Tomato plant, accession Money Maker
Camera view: horizontal (90 deg, fisheye); turntable rotation: 270 degrees
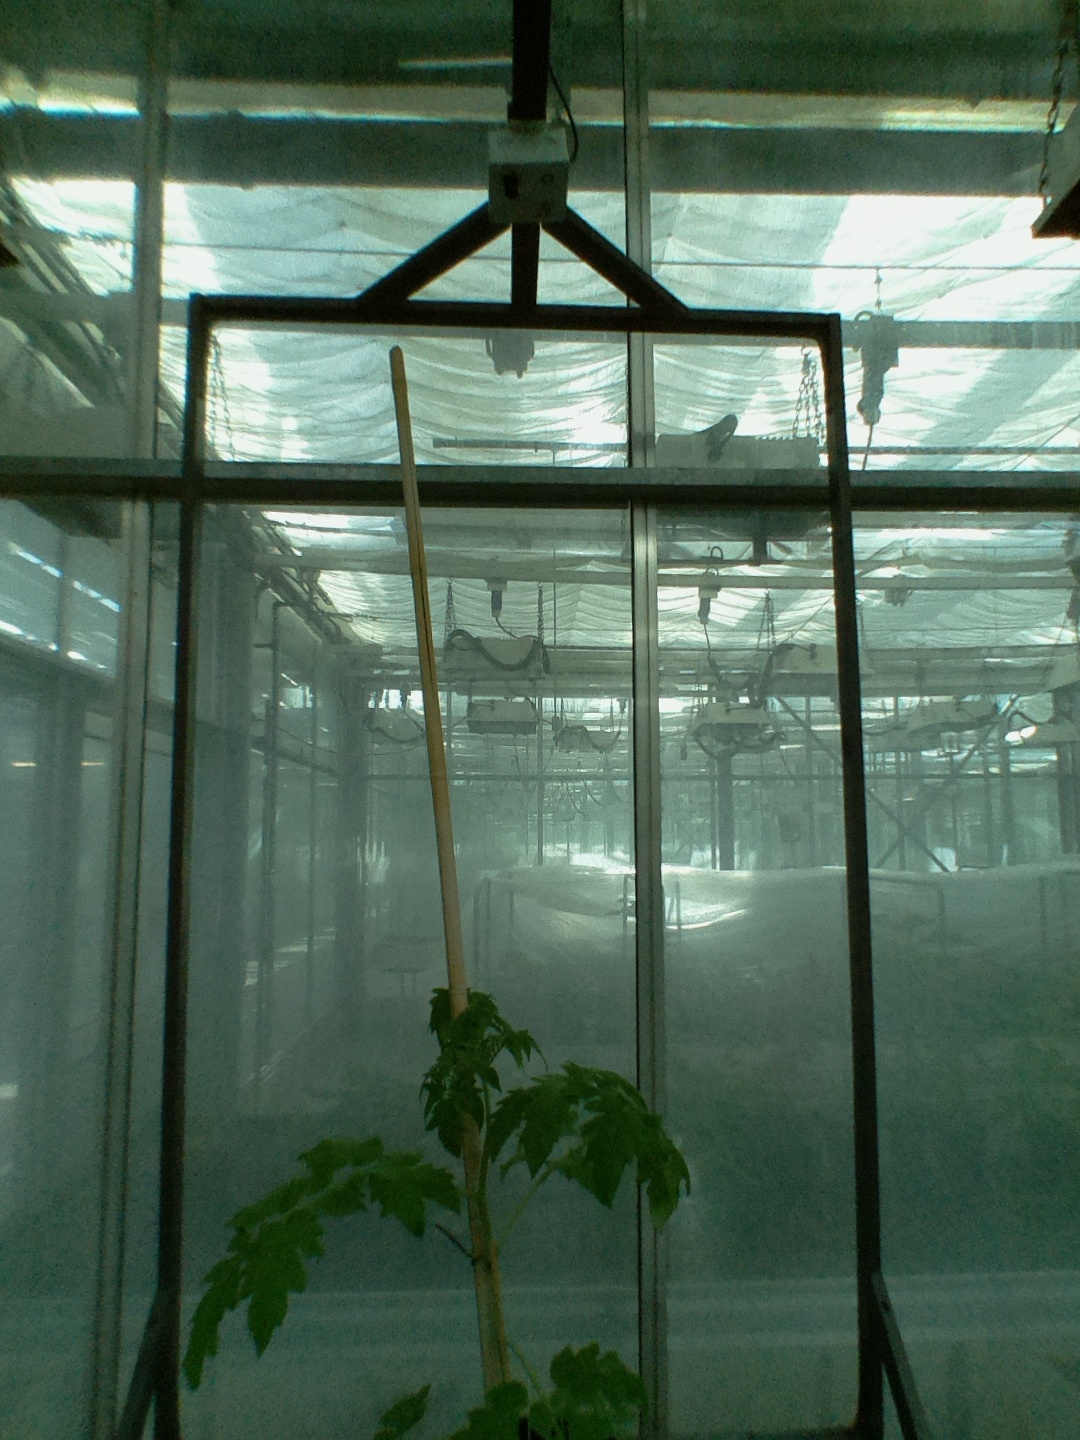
BBCH growth stage 14: 8 of true leaves visible